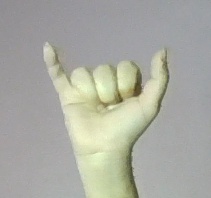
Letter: ya